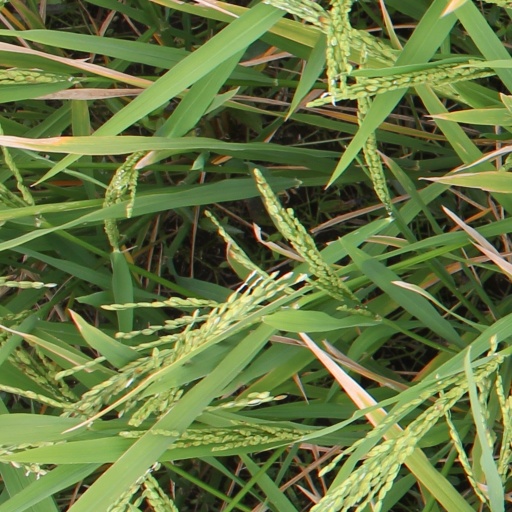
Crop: rice